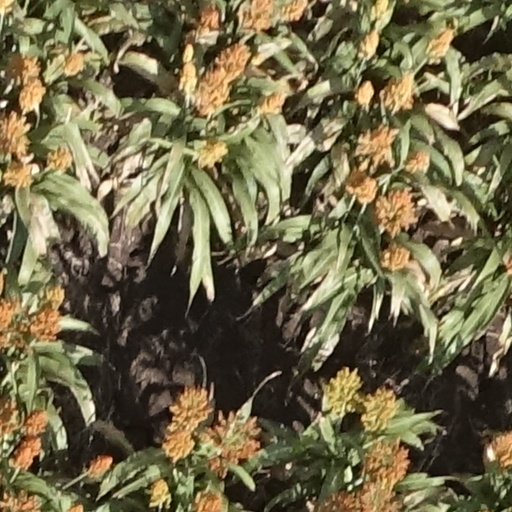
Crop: sorghum